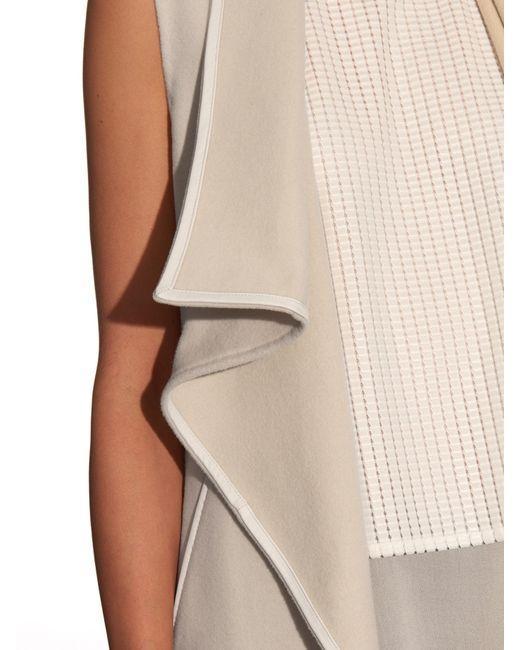
Stylischer offener Wintermantel für Damen